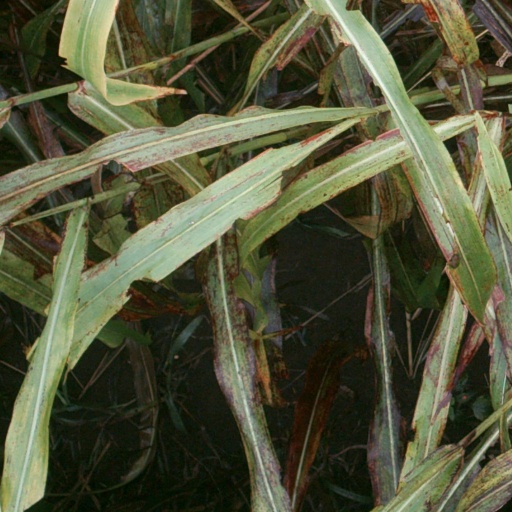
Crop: sorghum